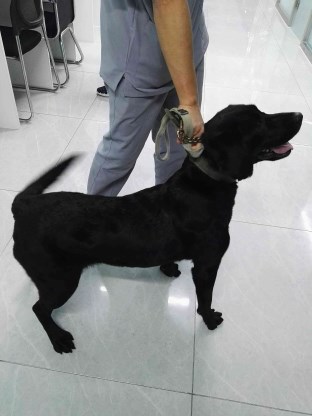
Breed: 3580-n000122-Labrador_retriever